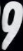
Number: 9